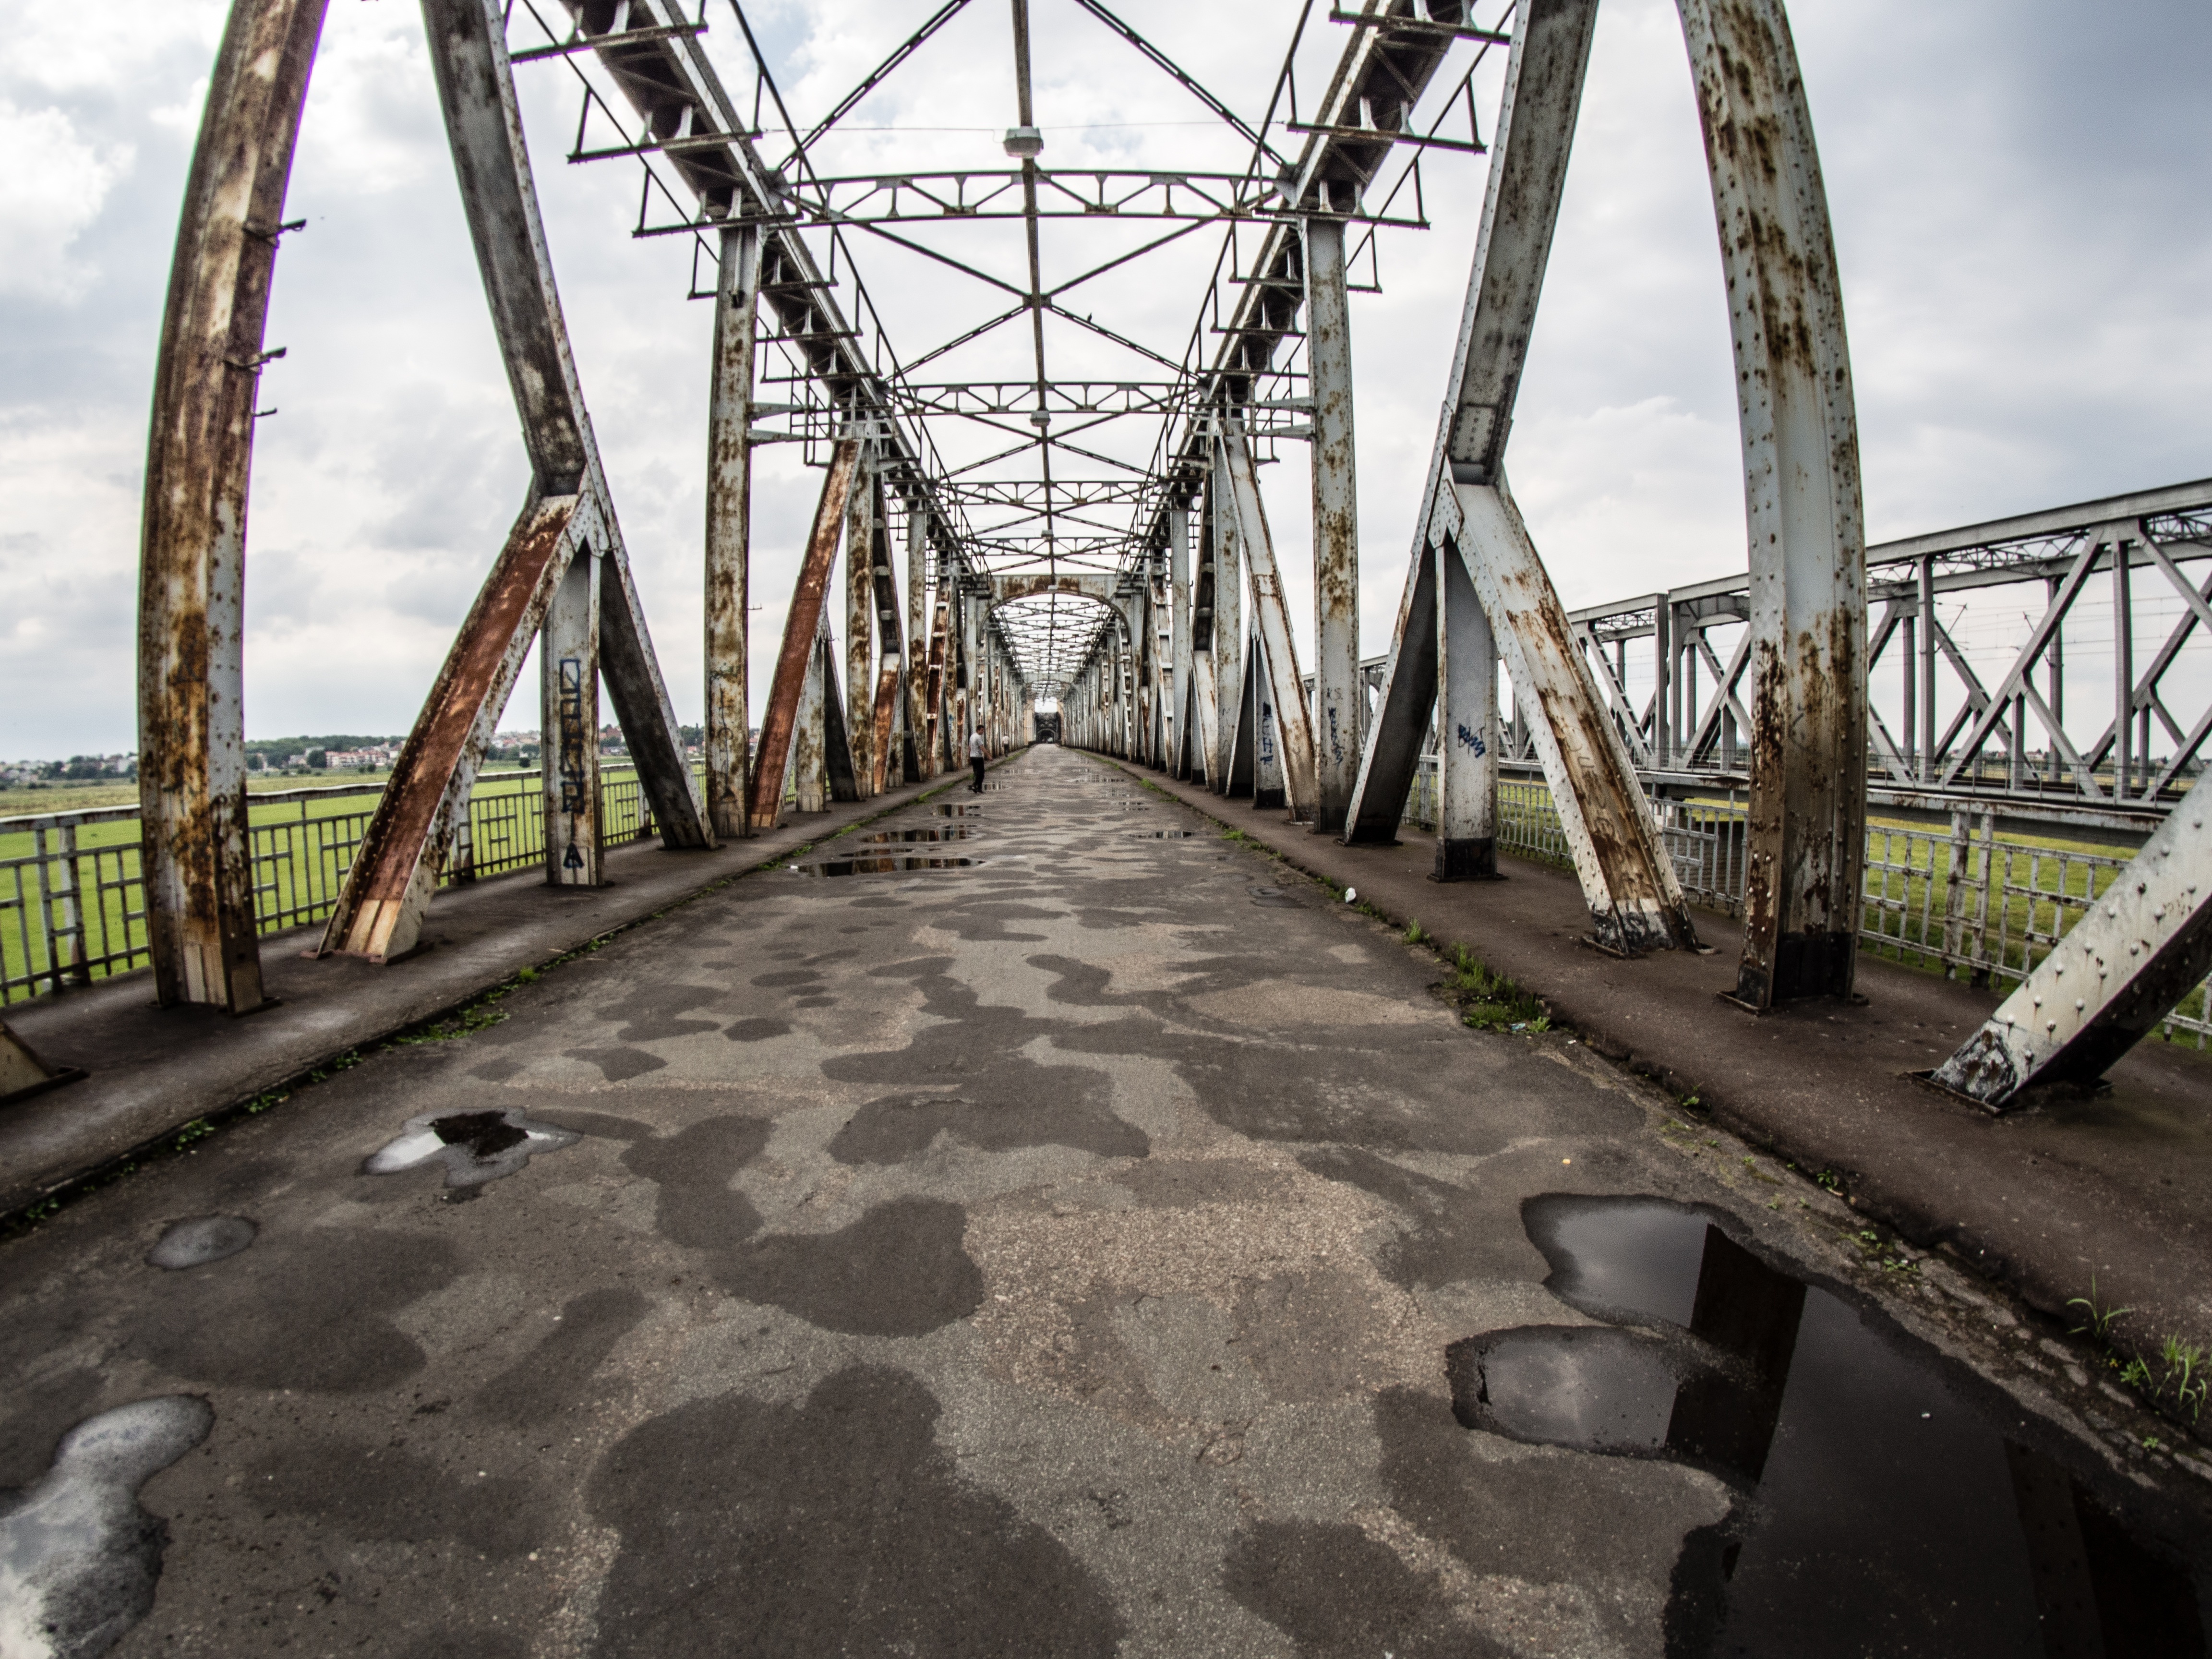
architecture, bridge, monument, recreation, amusement park, park, roller coaster, arch bridge, truss bridge, amusement ride, outdoor recreation, nonbuilding structure, tczew